Gill Sans

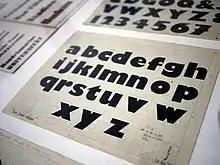
Gill's drawings of Gill Kayo. Its working title "Sans Double Elefans" is visible at bottom left, and his "EG" signature at bottom right.

Following the initial success of Gill Sans, Monotype rapidly produced a wide variety of other variants. In addition, Monotype sold moulds (matrices) for Gill Sans in very large sizes for their "Supercaster" type-casting equipment. Popular with advertisers, this allowed end-users to cast their own type at a very competitive price. This made it a popular choice for posters. Gill's biographer Malcolm Yorke described it as "the essence of clarity for public notices".